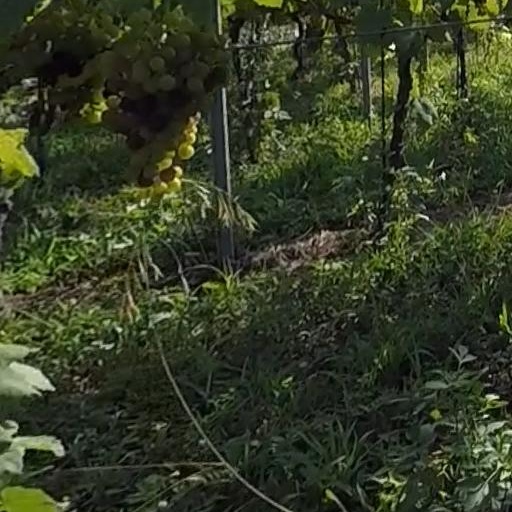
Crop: grape